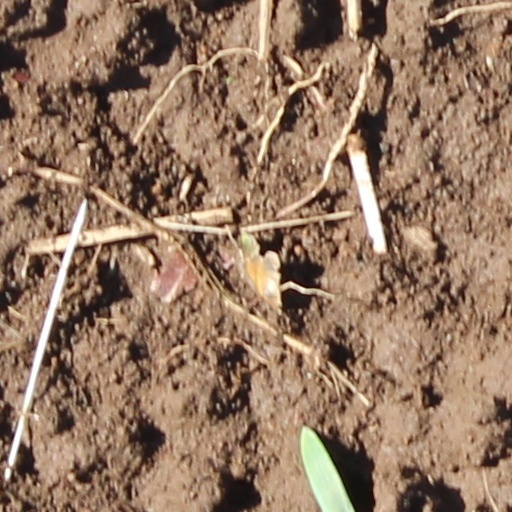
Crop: wheat